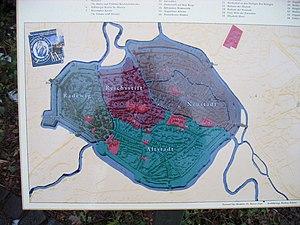
à Herford, arrondissement de Herford, Rhénanie-du-Nord-Westphalie, Allemagne. العربية